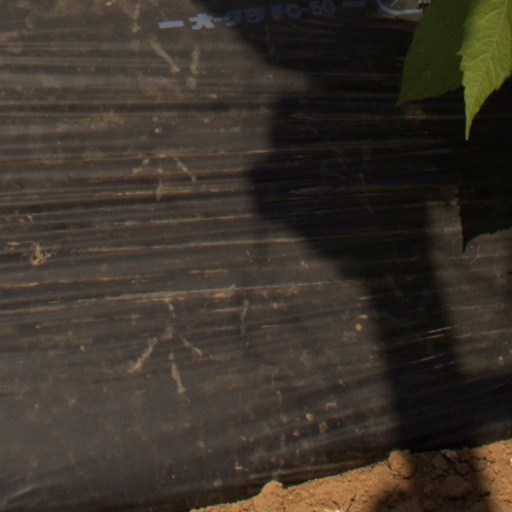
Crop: Jerusalem artichoke